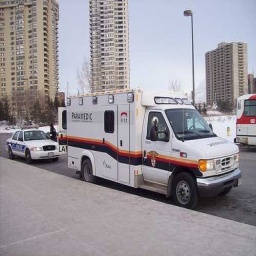
Label: ambulance